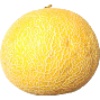
Label: Cantaloupe 1